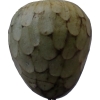
Label: cherimoya